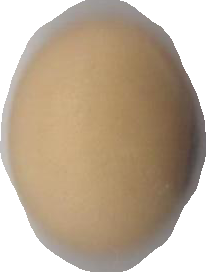
Variety: Anjasmoro